Sliver (film)

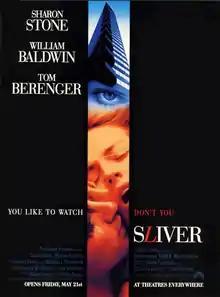
Theatrical release poster

Sliver is a 1993 American erotic thriller film starring Sharon Stone, William Baldwin, and Tom Berenger. It is based on the Ira Levin novel of the same name about the mysterious occurrences in a privately owned New York high-rise sliver building. Phillip Noyce directed the film, from a screenplay by Joe Eszterhas. Because of a major battle with the MPAA (which originally gave the film an NC-17 rating), the filmmakers were forced to make extensive reshoots before release which necessitated changing the killer's identity.